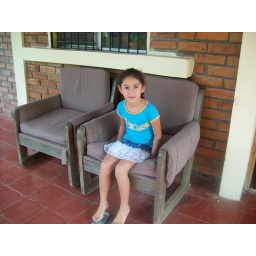
little girl that lives in the house that provided for us